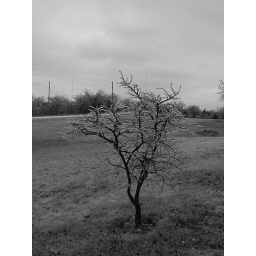
A small, ice-covered plant in black and white.